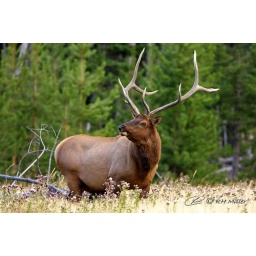
This bull has his cows close by and is looking for any sign of competitors.